Calhoun County Fair

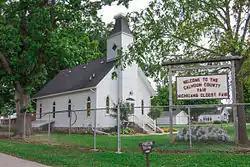
The entrance sign to the fair

The Calhoun County Fair in Marshall, Michigan, is Michigan's oldest continuous running fair.